Curtiss CR

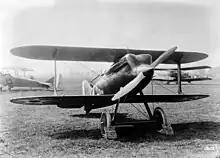
An Army Curtiss R-6, which won the 1922 Pulitzer Trophy with an average speed of 330 km/h.

The Curtiss CRs enjoyed successful racing careers. Their first major win was at the 1921 Pulitzer Trophy race, where piloted by Bert Acosta the CR-1 took first place with an average speed of 176.75 mph (283.49 km/h), nearly two minutes ahead of its closest rival. The following year, this aircraft was modified and redesignated CR-2 and joined in the Pulitzer race by a second aircraft built to the same new standard, plus two R-6s flown by Army pilots. These Curtiss aircraft took first through fourth place, the two R-6s followed by the two CR-2s. The race was won by Lt. Russell Maughan with an average speed of 205.856 mph (330.172 km/h) with Lt. Lester Maitland in second place (198.850 mph/318.936 km/h). Maughan's effort incidentally broke every closed-circuit airspeed record up to 124 mi (200 km). The CR-2s took third and fourth places piloted by Lt Harold Brow (average speed 193.695 mph/310.667 km/h) and Lt Jg Al Williams (average speed 187.996 mph/301.527 km/h).